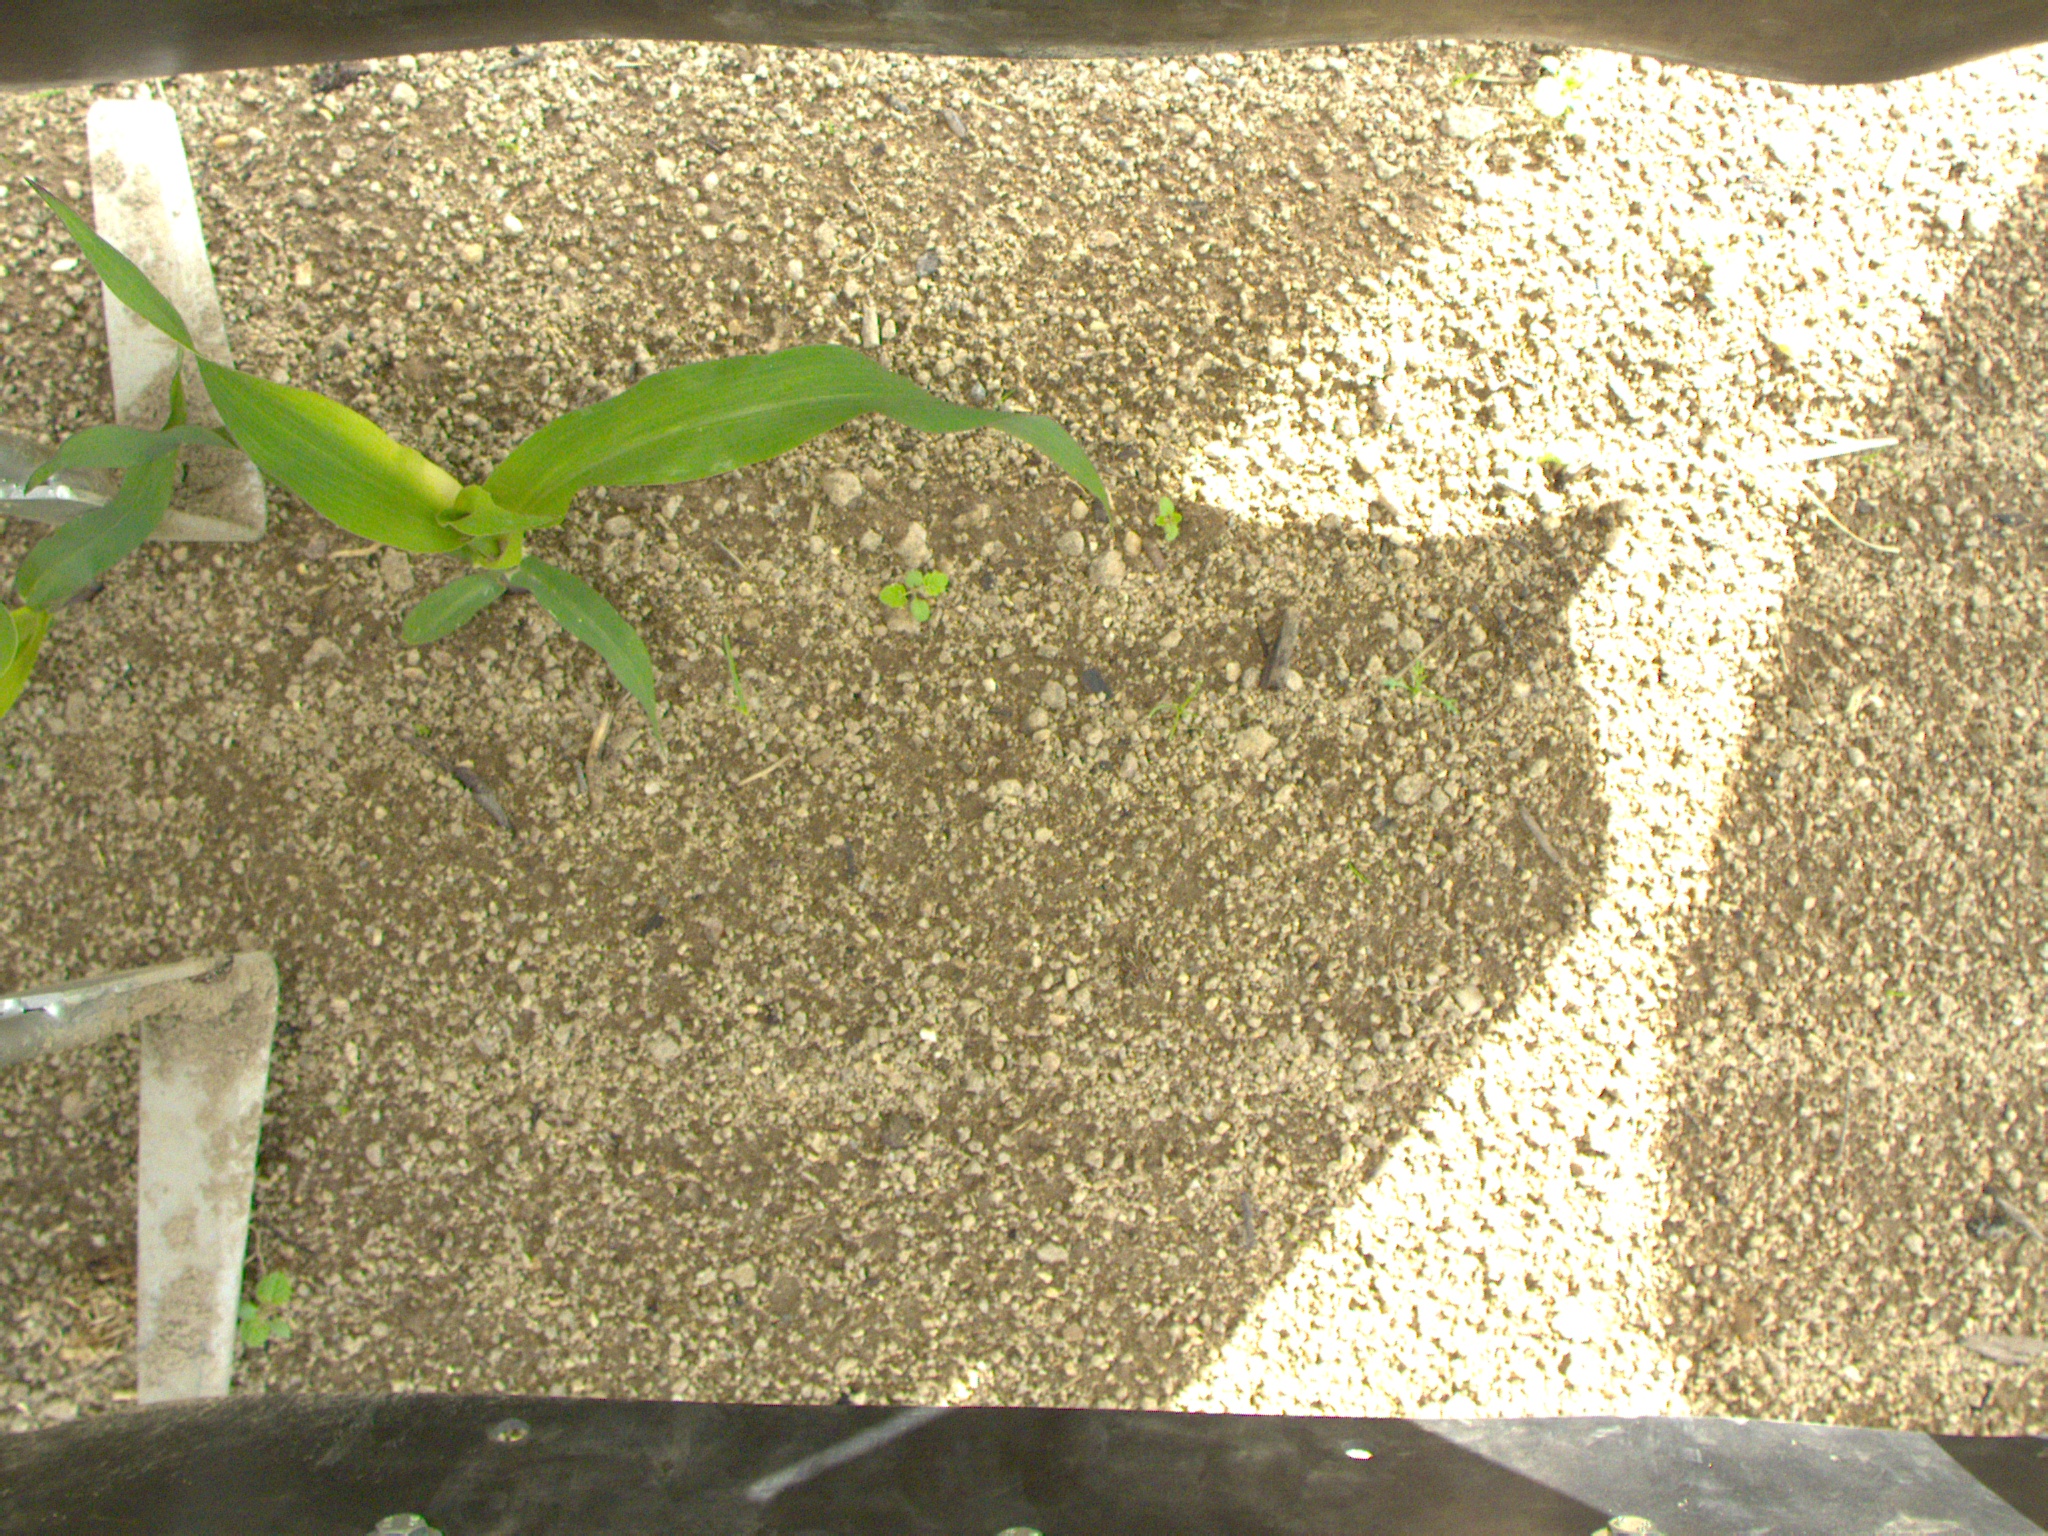
Crop: maize
Objects: maize, stem_maize, stem_maize